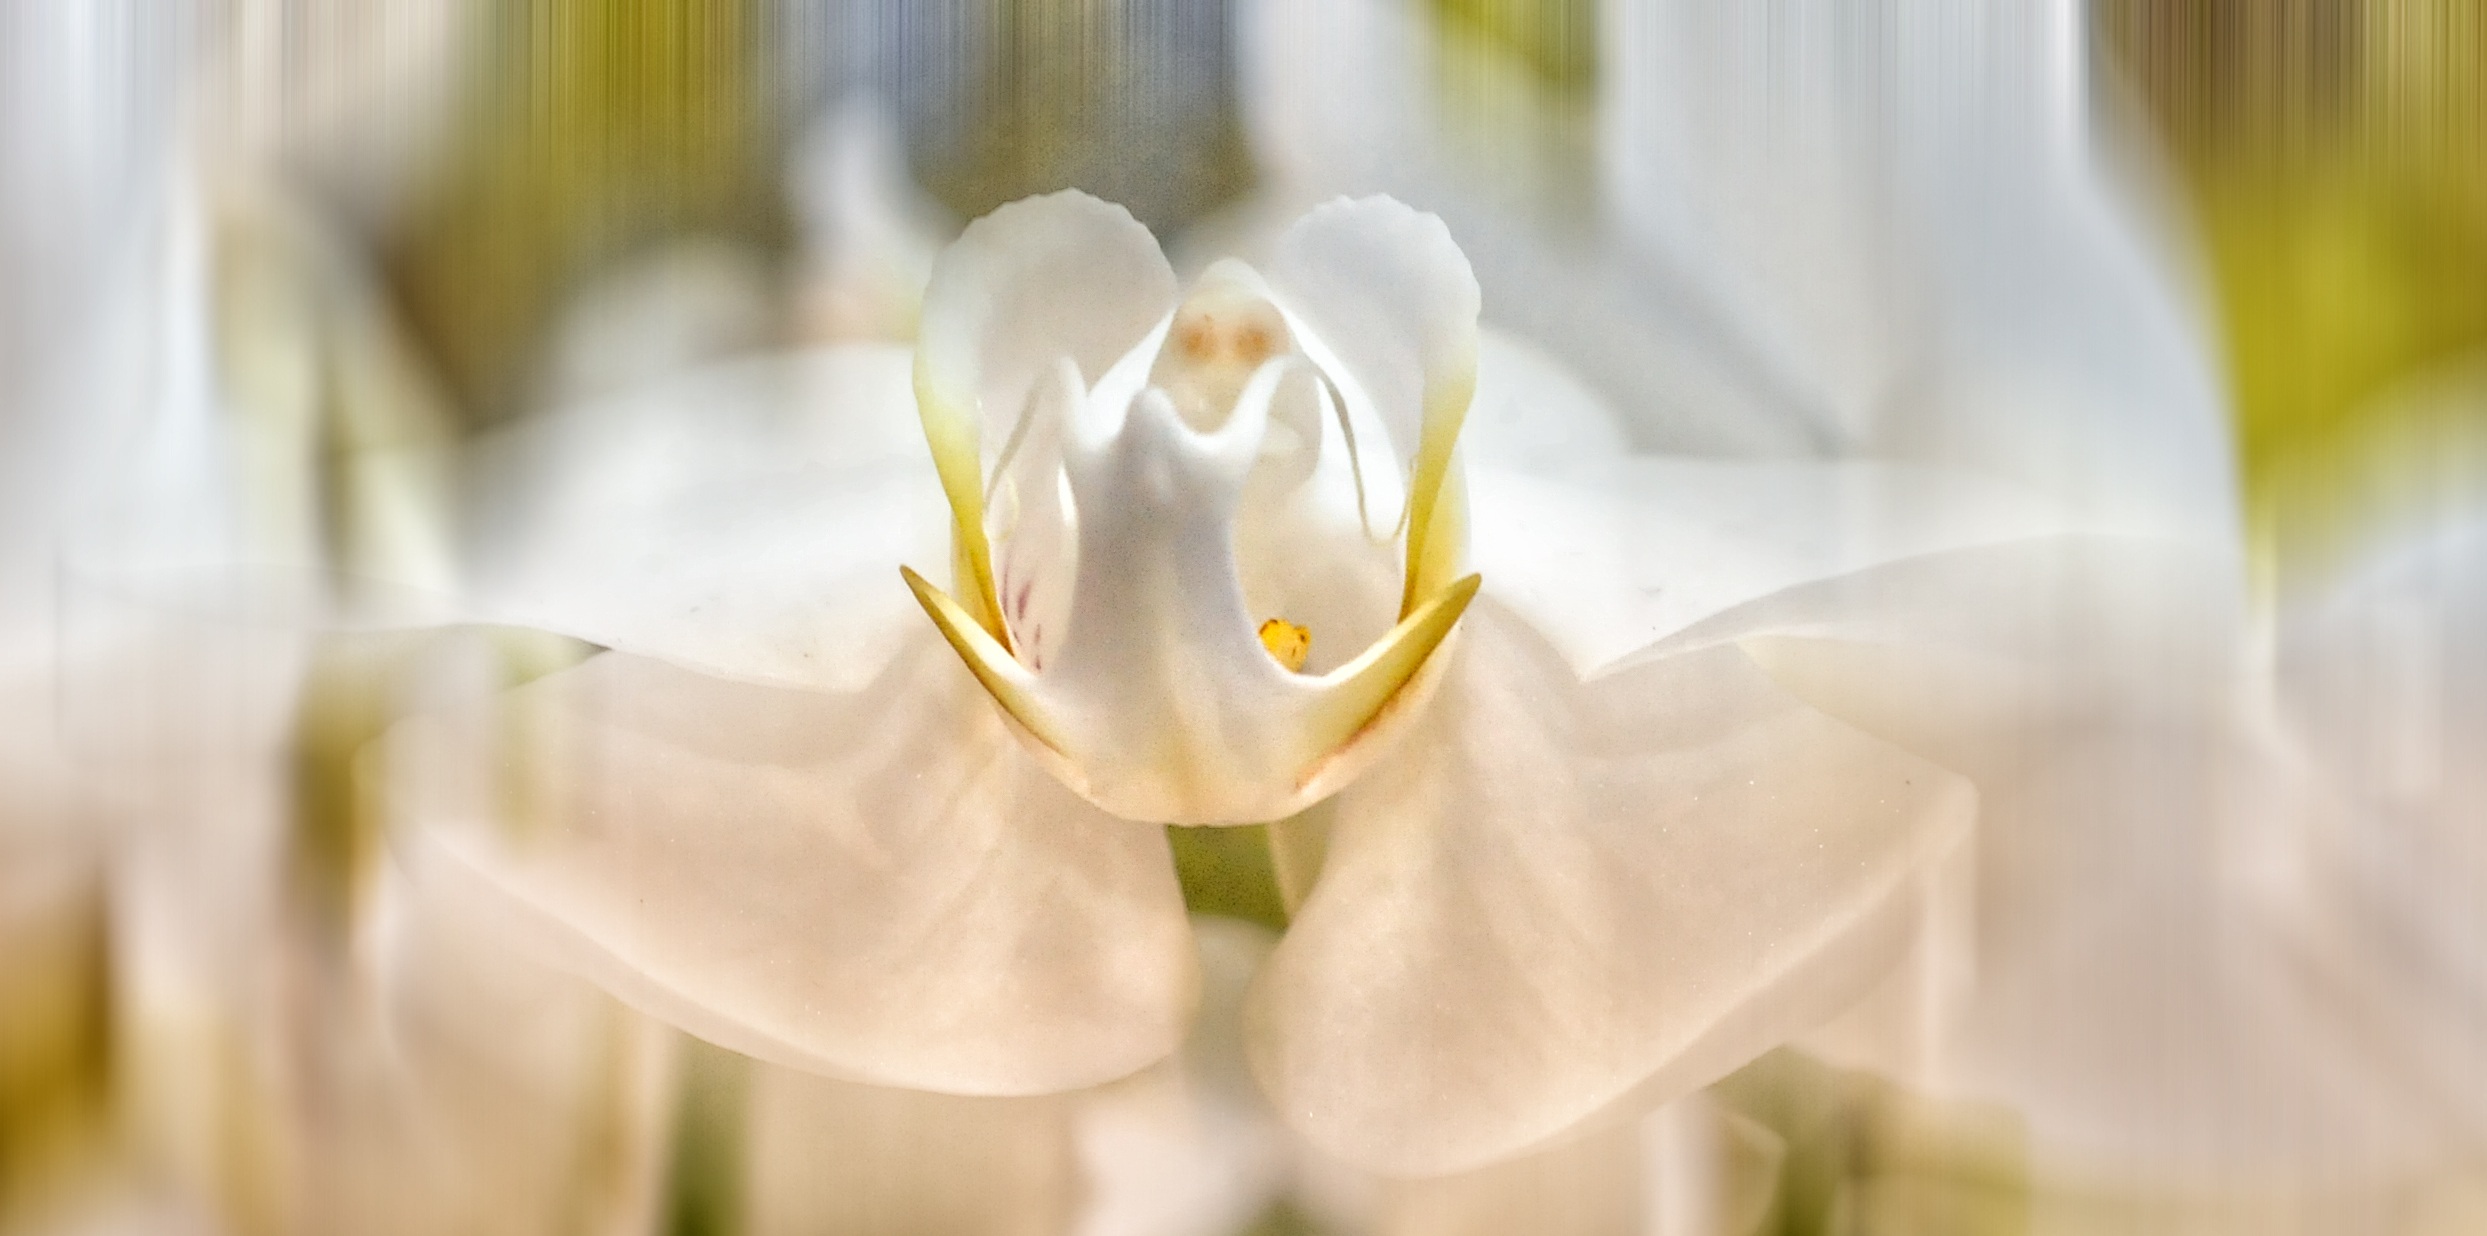
blossom, plant, white, photography, flower, petal, heart, green, macro, yellow, flora, orchid, close up, stamen, floristry, macro photography, flowering plant, flower bouquet, plant stem, land plant, phalaelopsis